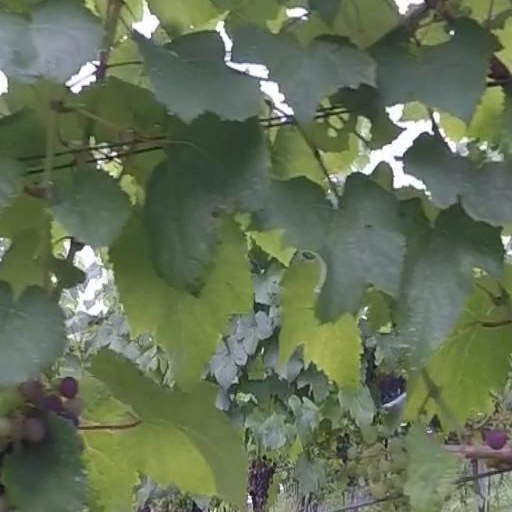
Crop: grape